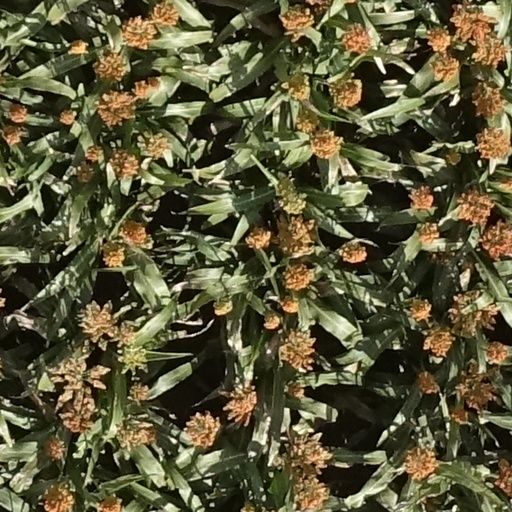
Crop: sorghum